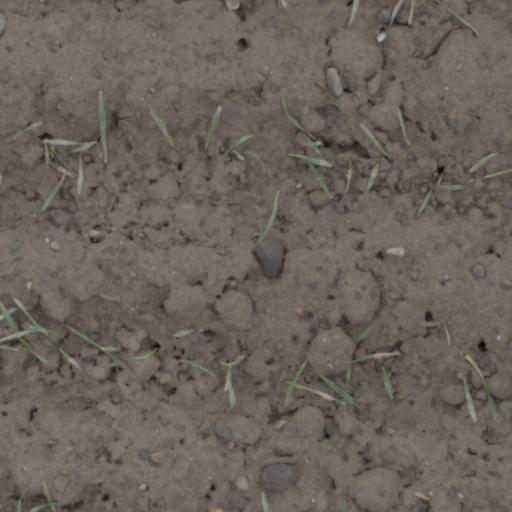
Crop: wheat